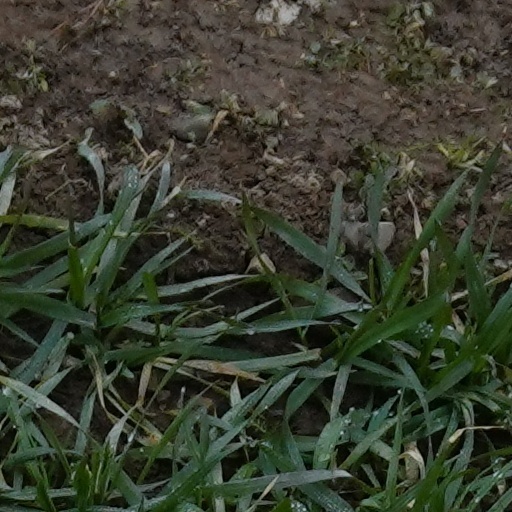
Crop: wheat